Tafawa Balewa's tomb

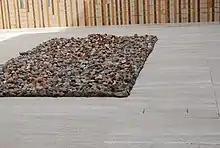
Late Sir Abubakar Tafawa Balewa's Grave

The construction of the monument and the buildings surrounding the tomb began in 1977 and it was authorized in July 1979.